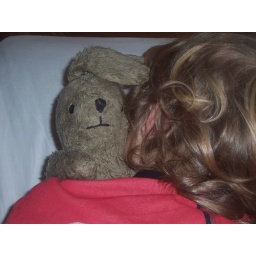
And to bed, Con found snuggling bunny on the floor of the bedroom with chaos all around him!